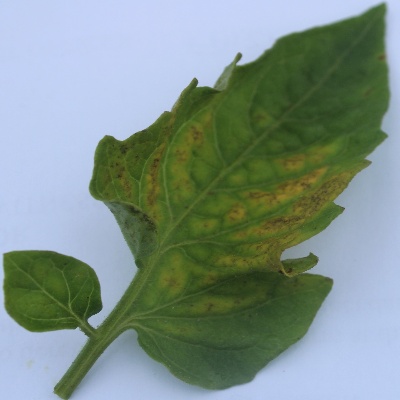
Crop: Tomato
Condition: septoria leaf spot